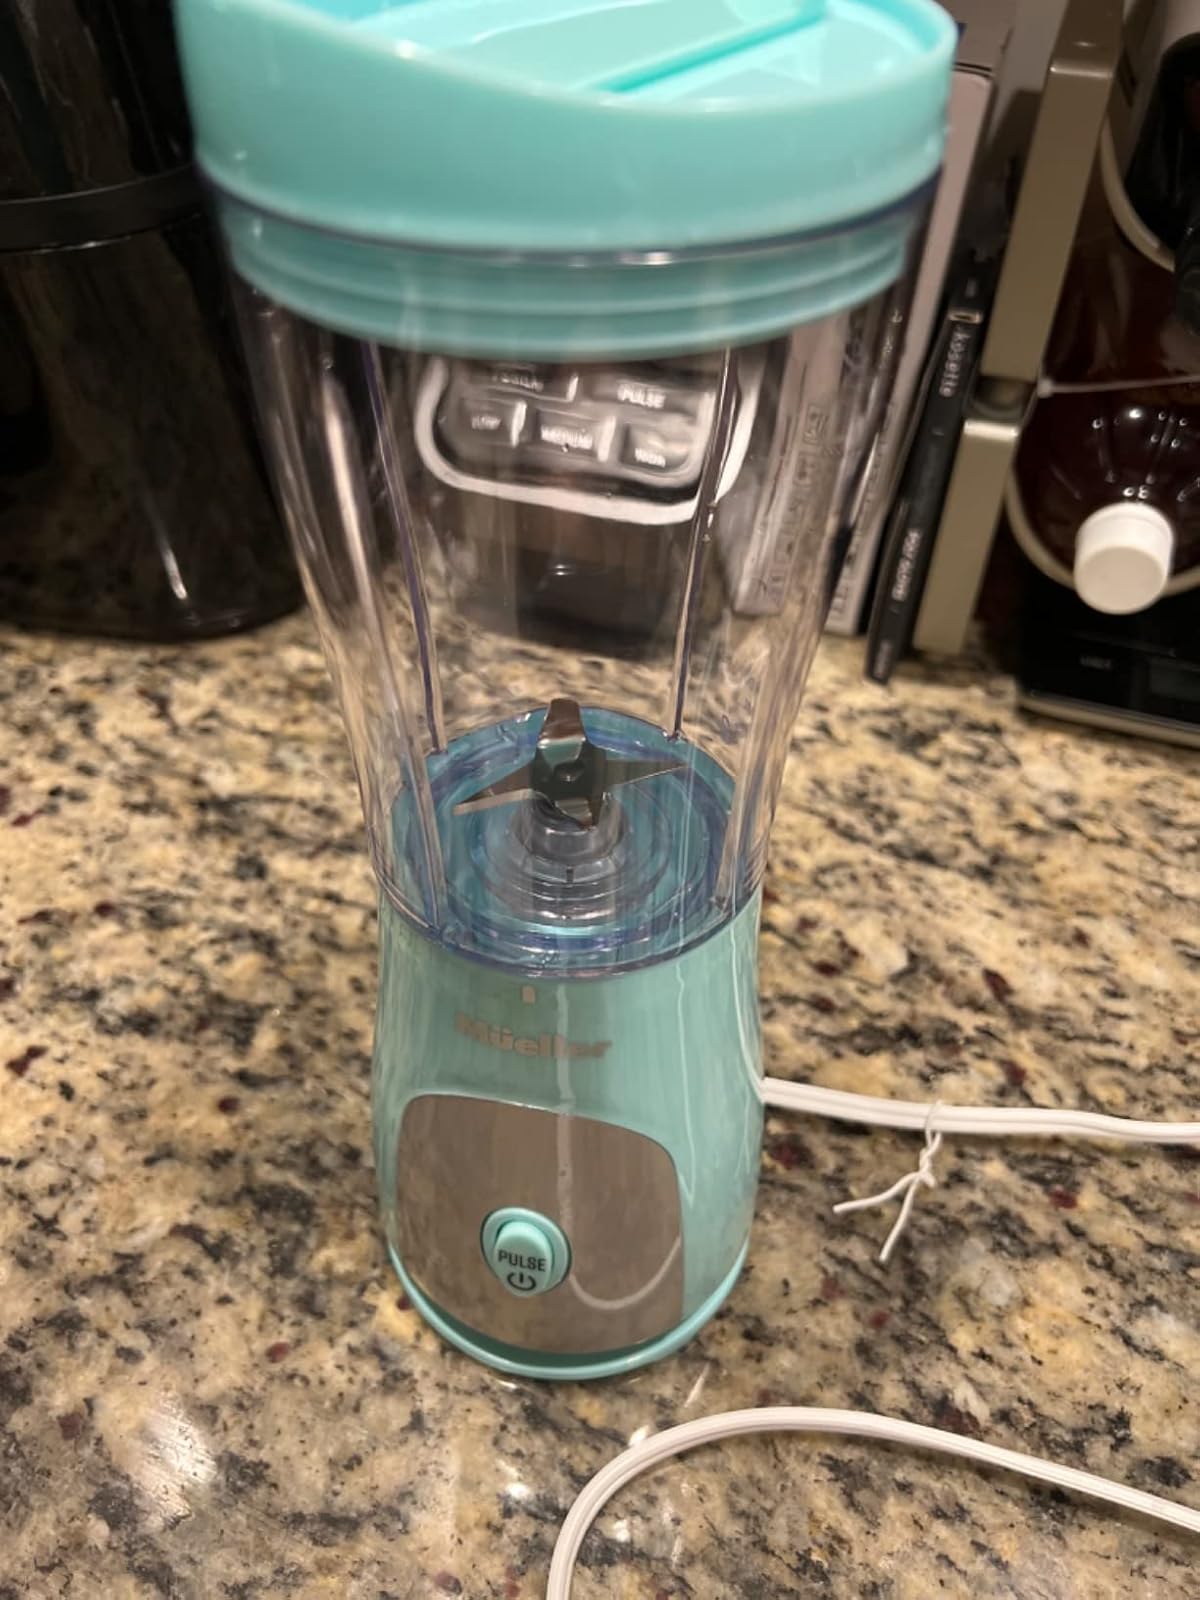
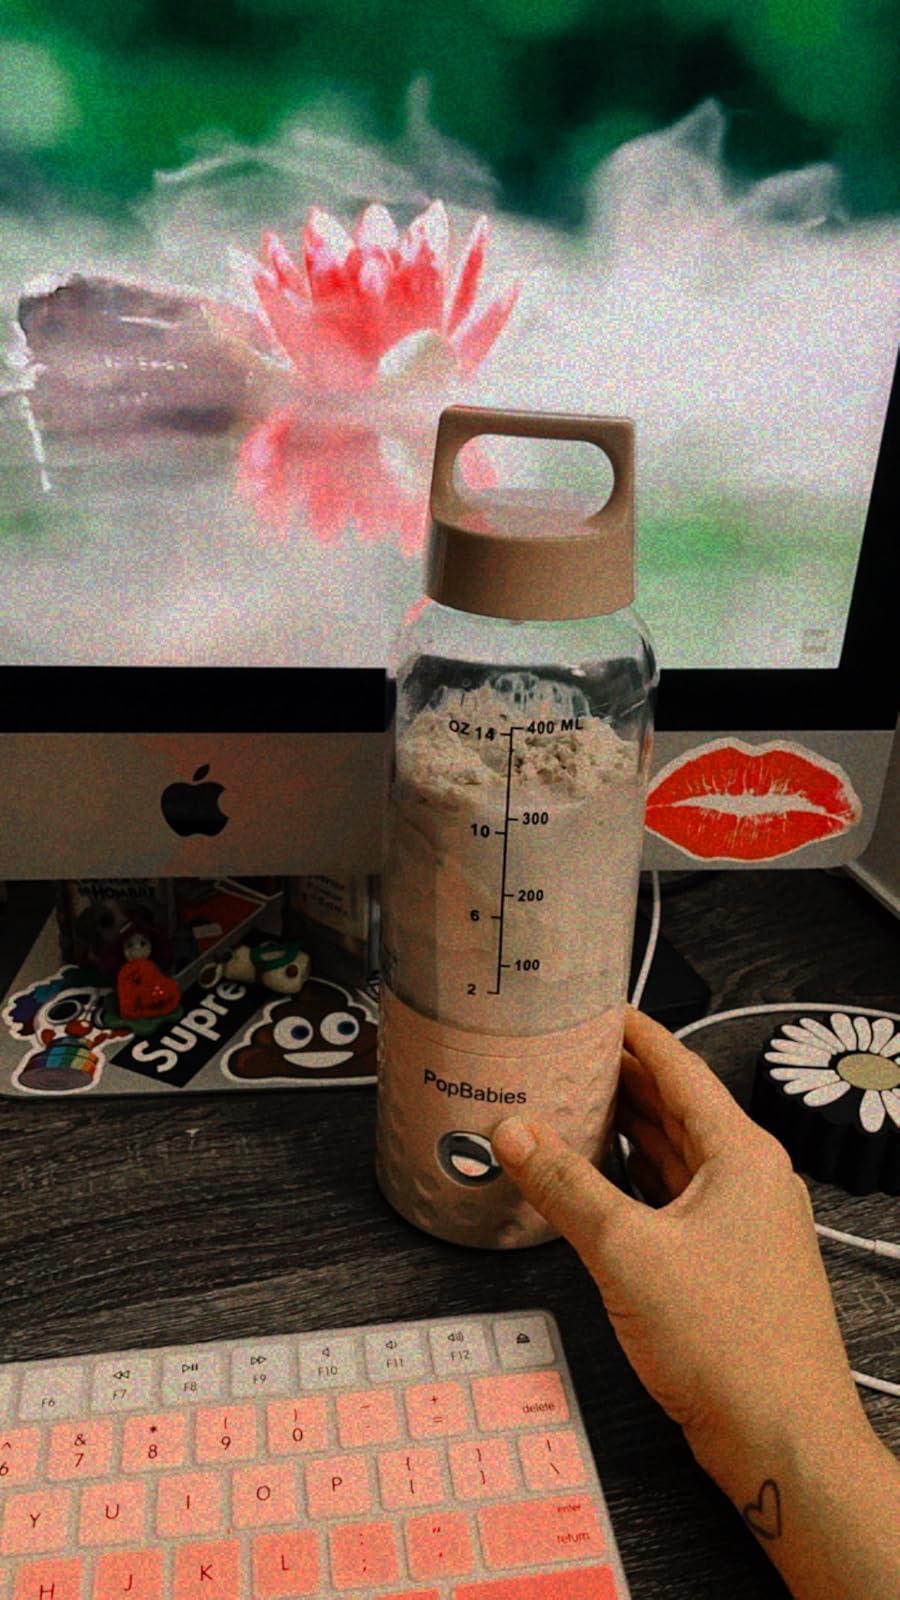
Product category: items_blender
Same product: no